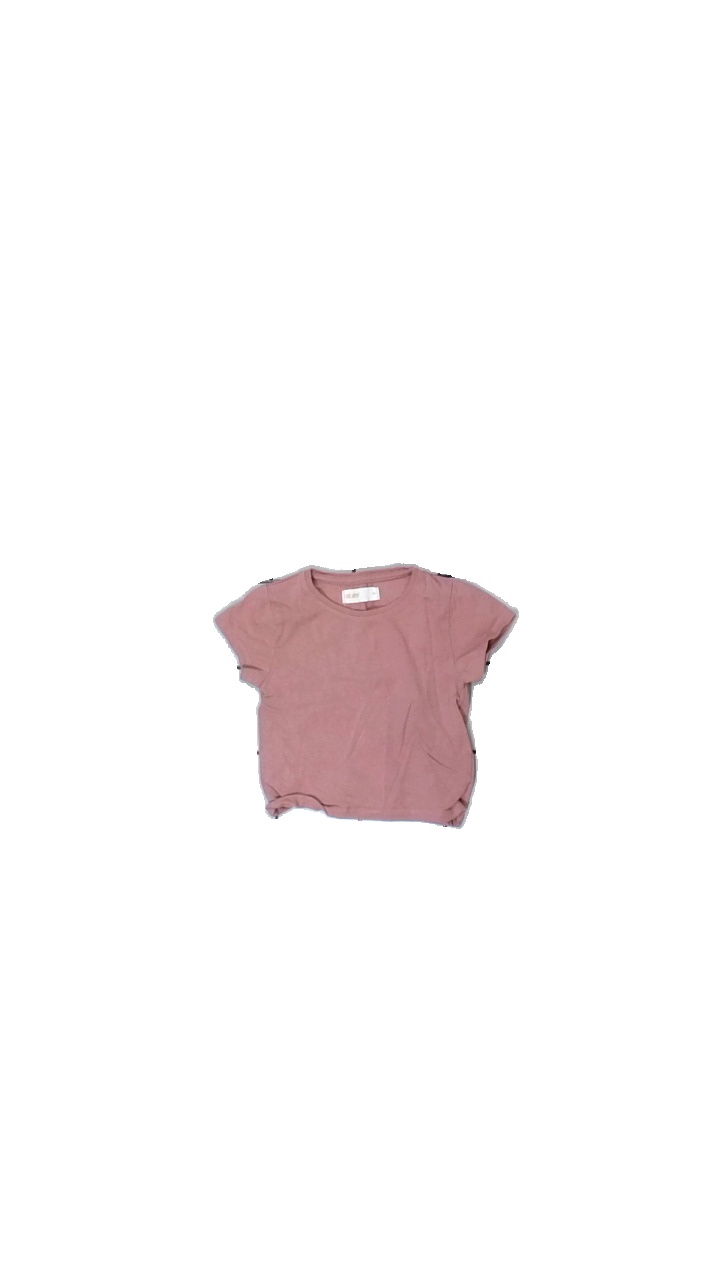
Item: T-shirt (Children)
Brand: Lager 157
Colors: Pink
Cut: Regular, C-collar
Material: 100% cotton
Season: All
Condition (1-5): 3
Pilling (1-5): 3
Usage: Reuse
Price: <50